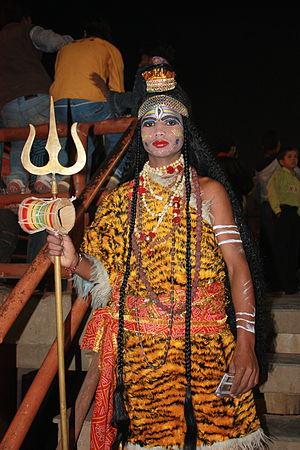
L’hindouisme, ou sanatana dharma, est l'une des plus anciennes religions du monde encore pratiquées qui n'a ni fondateur ni institution cléricale organisée uniformément. En 2015, le nombre de fidèles est estimé à 1,1 milliard dans 85 pays, c'est actuellement la troisième religion la plus pratiquée dans le monde après le christianisme et l'islam. Elle est issue du sous-continent indien qui reste son principal foyer de peuplement.